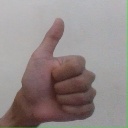
अक्षर: थ